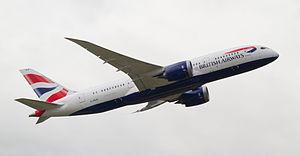
British Airways est la compagnie aérienne nationale du Royaume-Uni. Elle assure des vols intérieurs et internationaux depuis son hub principal à l'aéroport de Londres-Heathrow. British Airways est la troisième compagnie aérienne européenne après le groupe Air France-KLM et Lufthansa. Elle est membre fondateur de Oneworld.